Costume Quest

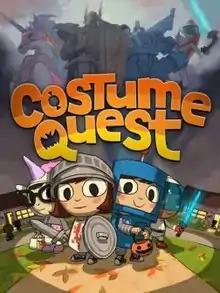

Costume Quest is a party-based role-playing video game developed by Double Fine Productions and published by THQ on October 20, 2010. In the game, the player controls a child who is trick-or-treating with their twin on Halloween night when they encounter a monster that kidnaps their sibling. The player must travel around the local neighborhood collecting items for their costume, candy, and fellow children as companions in order to face the leader of the monsters and rescue their sibling. The costume aspects are used in turn-based battle segments, where the player character and companions are transformed into whatever they are dressed as to fight other monsters; the costume aspects are also used for abilities outside of battles.